Santa Maria a Scò

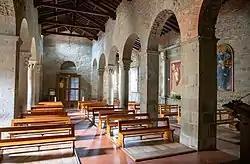
View of interior of church from the altar.

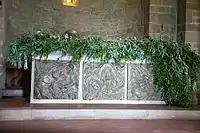
Church Altar

Santa Maria a Scò is a romanesque-style, Roman Catholic parish church located on the strada dei Sette Ponti, in the town of Castelfranco Piandiscò, in the Valdarno of the region of Tuscany, Italy.